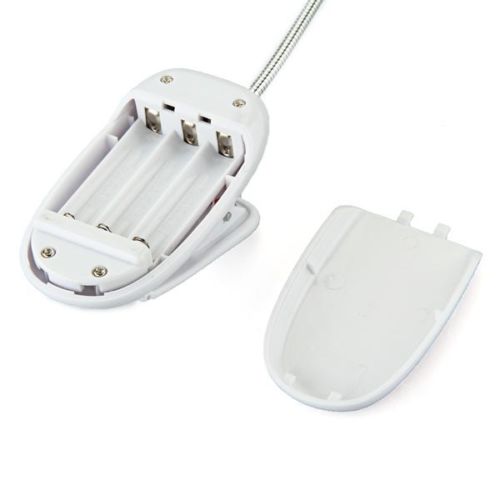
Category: fan